Answer in natural language. Estimate the real world distances between objects in the image. Which object is closer to blue translucent garbage bag, natural wood threedrawer dresser or Television? Choose between the following options: Television or natural wood threedrawer dresser
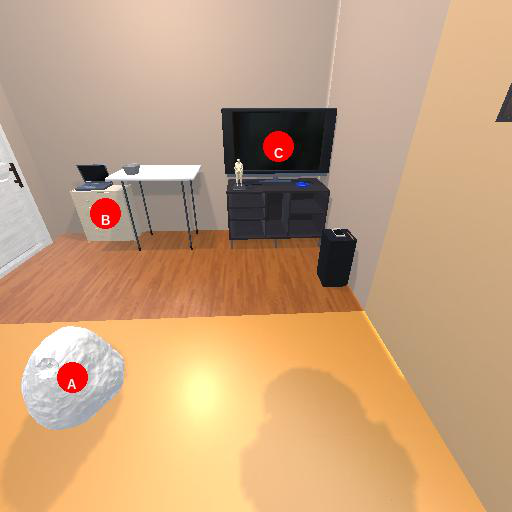
<answer>natural wood threedrawer dresser</answer>